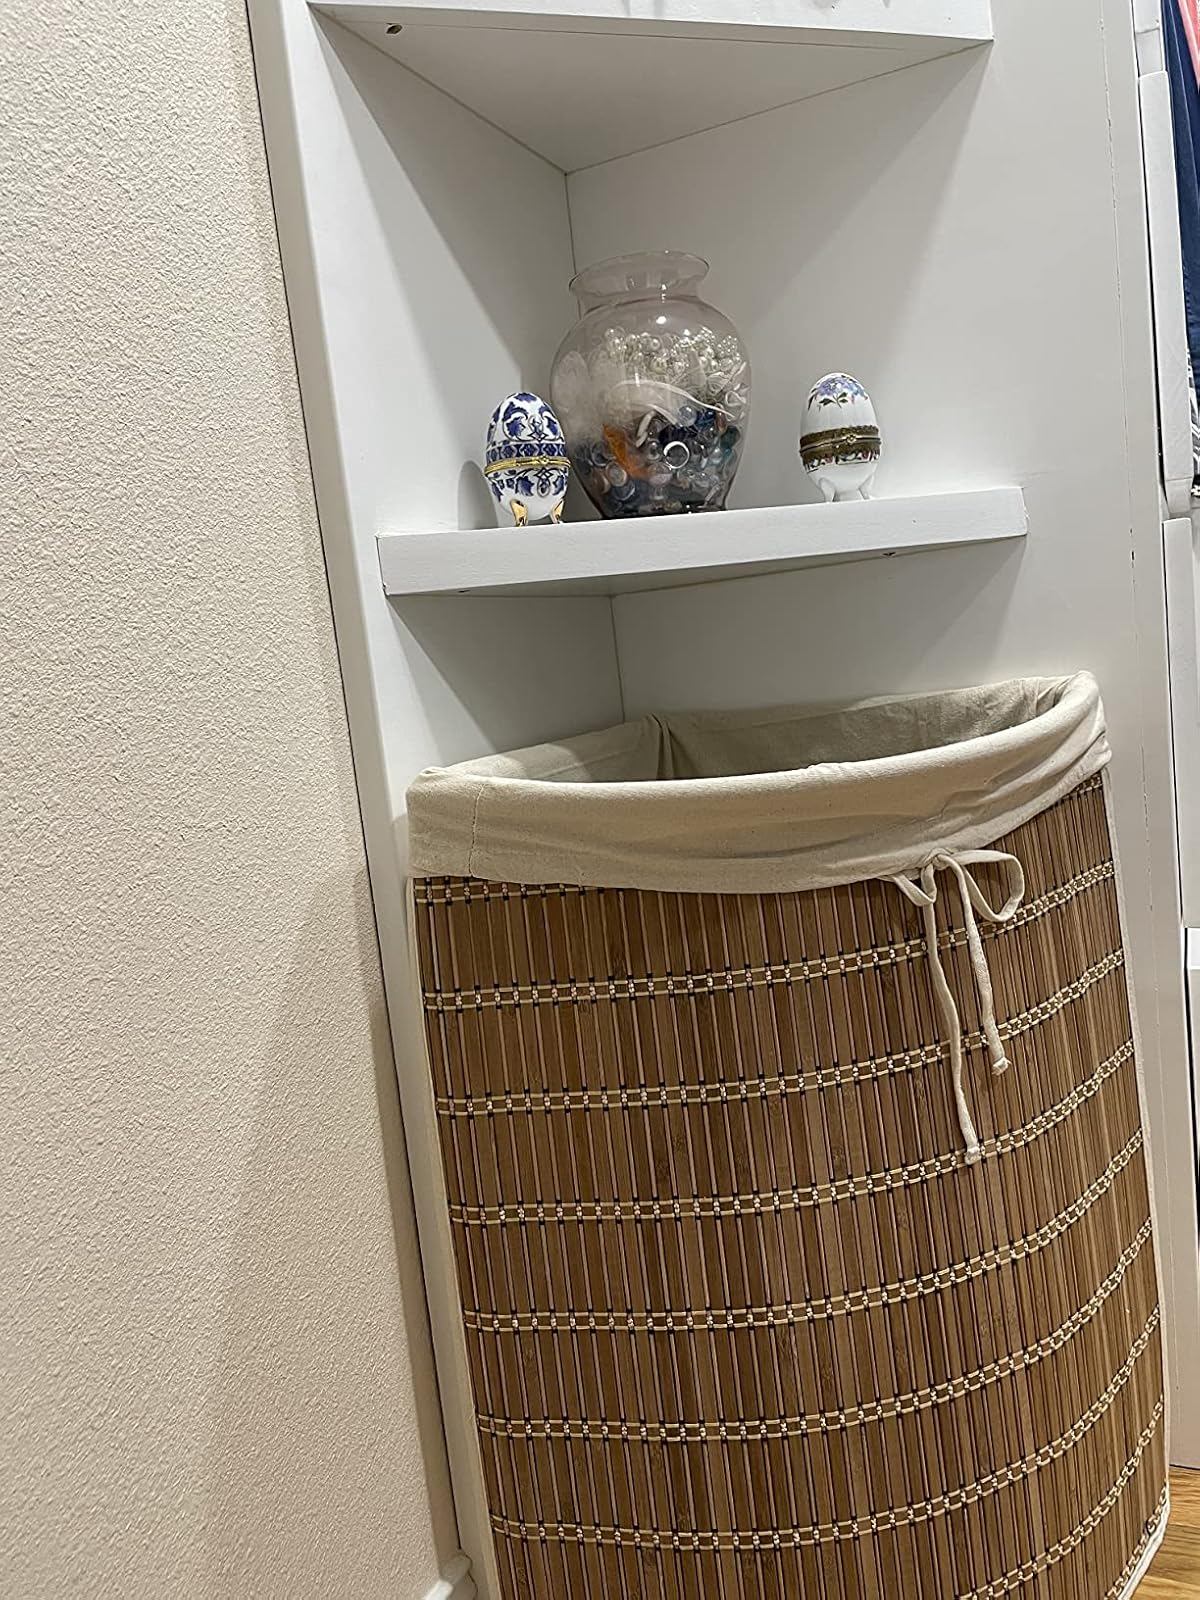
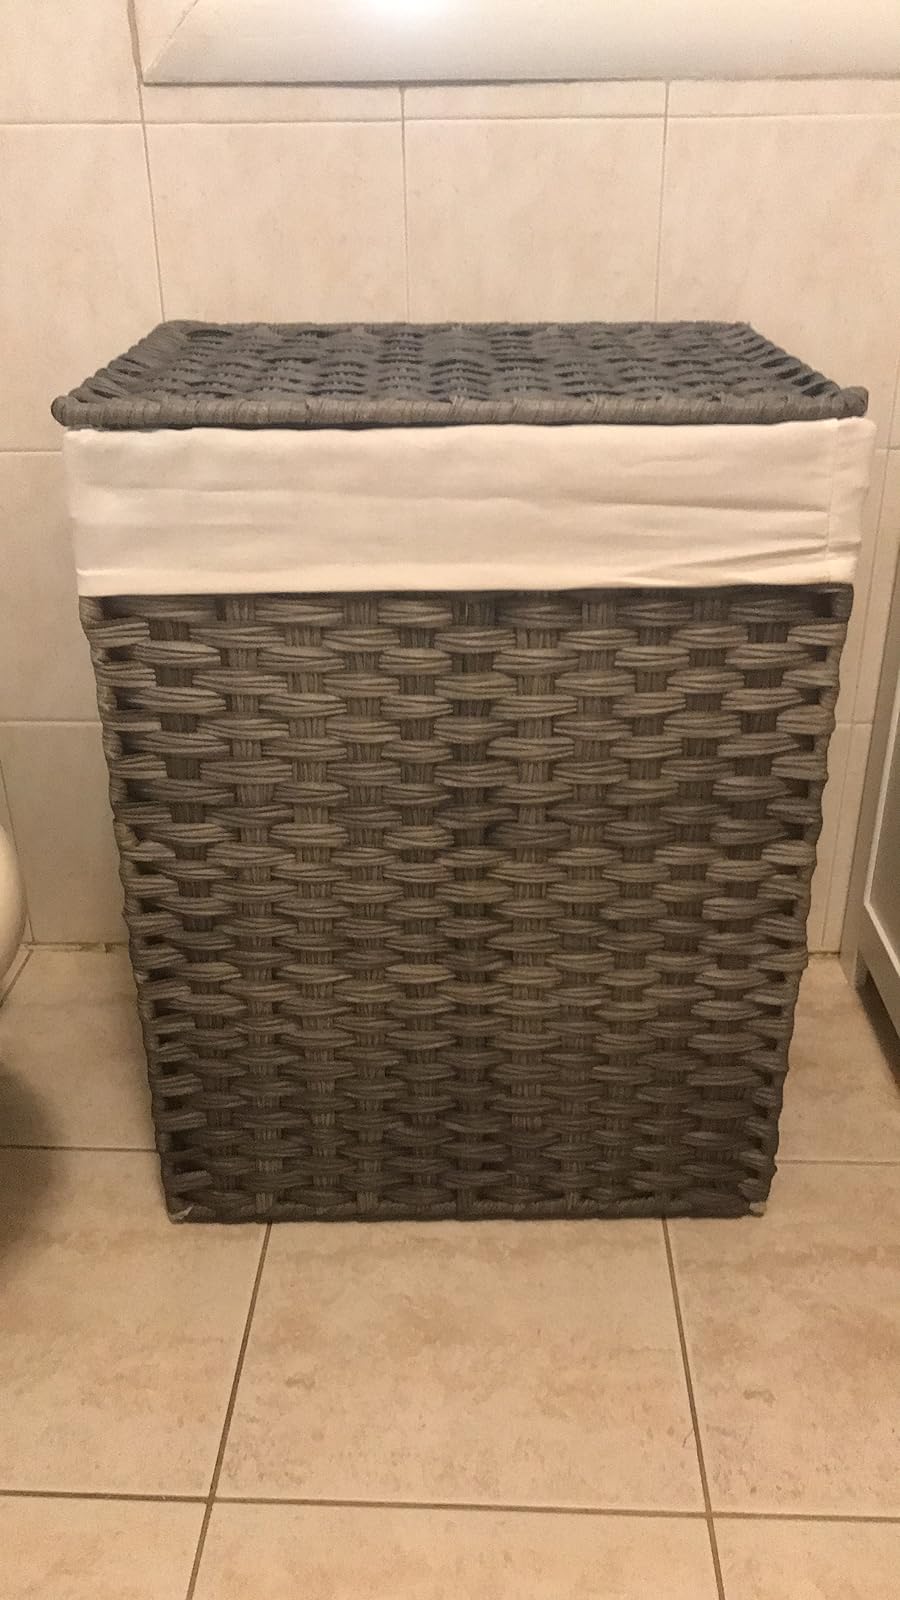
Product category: items_hamper
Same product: no